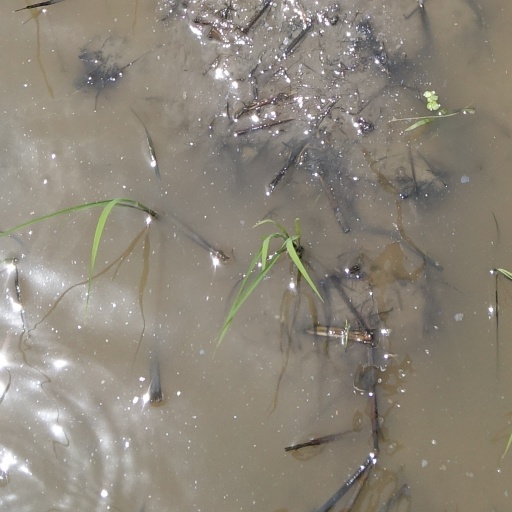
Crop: rice